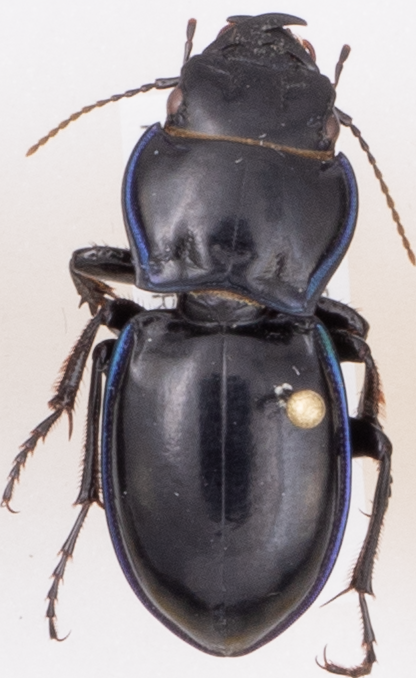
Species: Pasimachus elongatus
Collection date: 2018-06-07
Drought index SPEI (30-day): -0.288
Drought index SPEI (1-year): -0.02
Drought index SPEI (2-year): -0.372